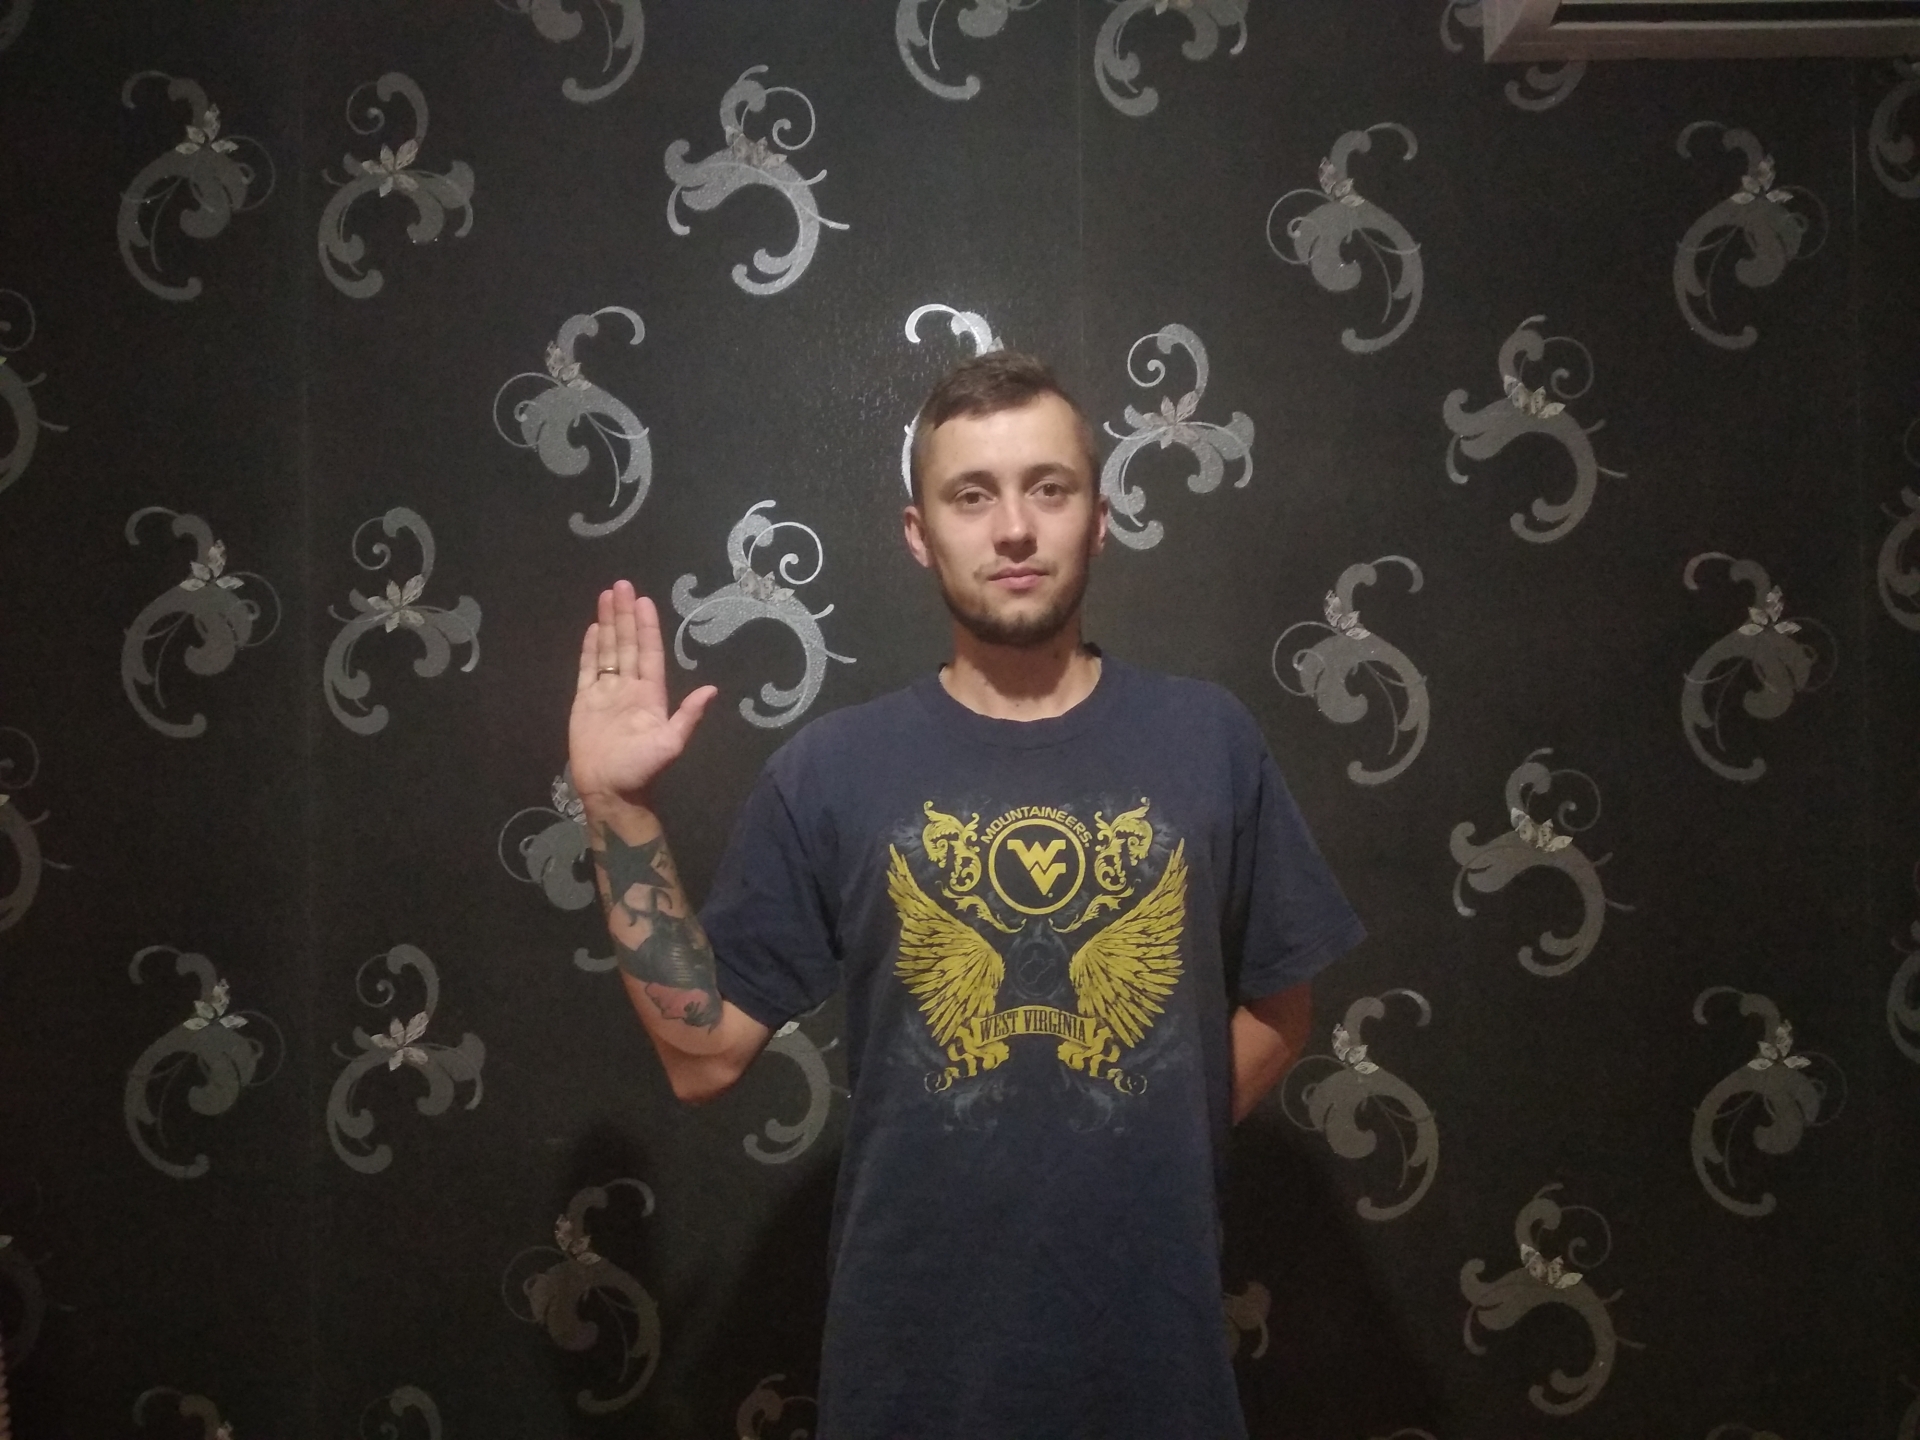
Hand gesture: stop